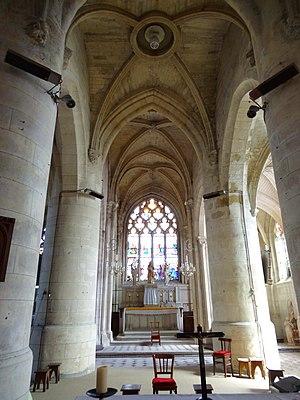
Intérieur de l'église - voir titre.
L'église Saint-Germain est une église catholique paroissiale située à Sacy-le-Grand, dans le département de l'Oise, en France. C'est un vaste édifice solidement construit, qui se démarque de la plupart des églises rurales tant par son ampleur que par l'ambition de son architecture. En même temps, sa structure est très complexe, et manque d'homogénéité stylistique du fait des nombreuses reconstructions partielles. Les travées qui flanquent le vaisseau central ne sont jamais analogues au nord et au sud. À l'origine, est une église romane de plan basilical, dont subsistent notamment les grandes arcades au nord de la nef. Les premiers remaniements et agrandissements interviennent au début du XIIIᵉ siècle avec le large collatéral sud de la nef, et surtout le chœur, qui conserve ses deux voûtes de la première période gothique. Le réaménagement de sa grande baie orientale à la période flamboyante fait oublier sa réelle époque de construction en regardant depuis l'extérieur.